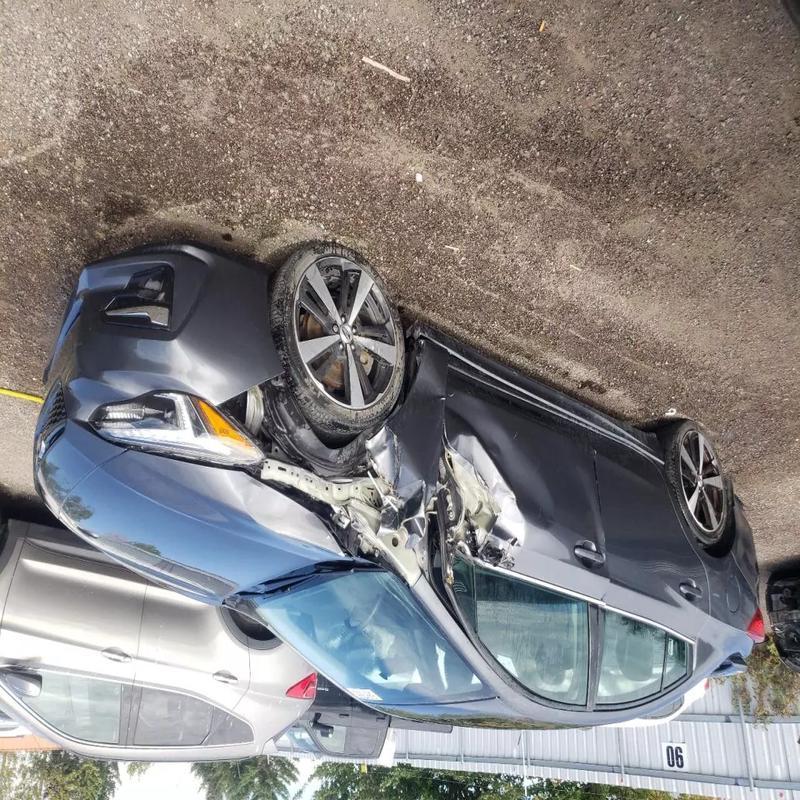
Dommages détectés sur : capot, aile avant droite, porte avant droite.
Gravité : majeur